Confluence, Pennsylvania

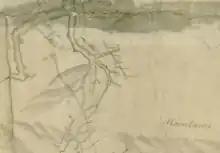
1754 map of the Confluence & Turkeyfoot region drawn by George Washington

Confluence is at (39.809997, -79.356692). The borough is located at the southern end of Lower Turkeyfoot Township, and the borough of Ursina sits to its east.